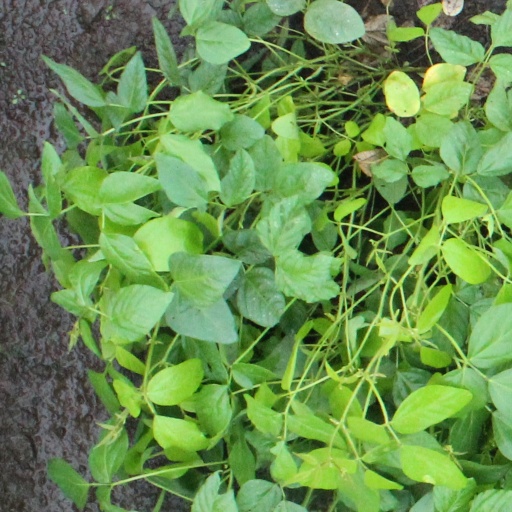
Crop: soybean